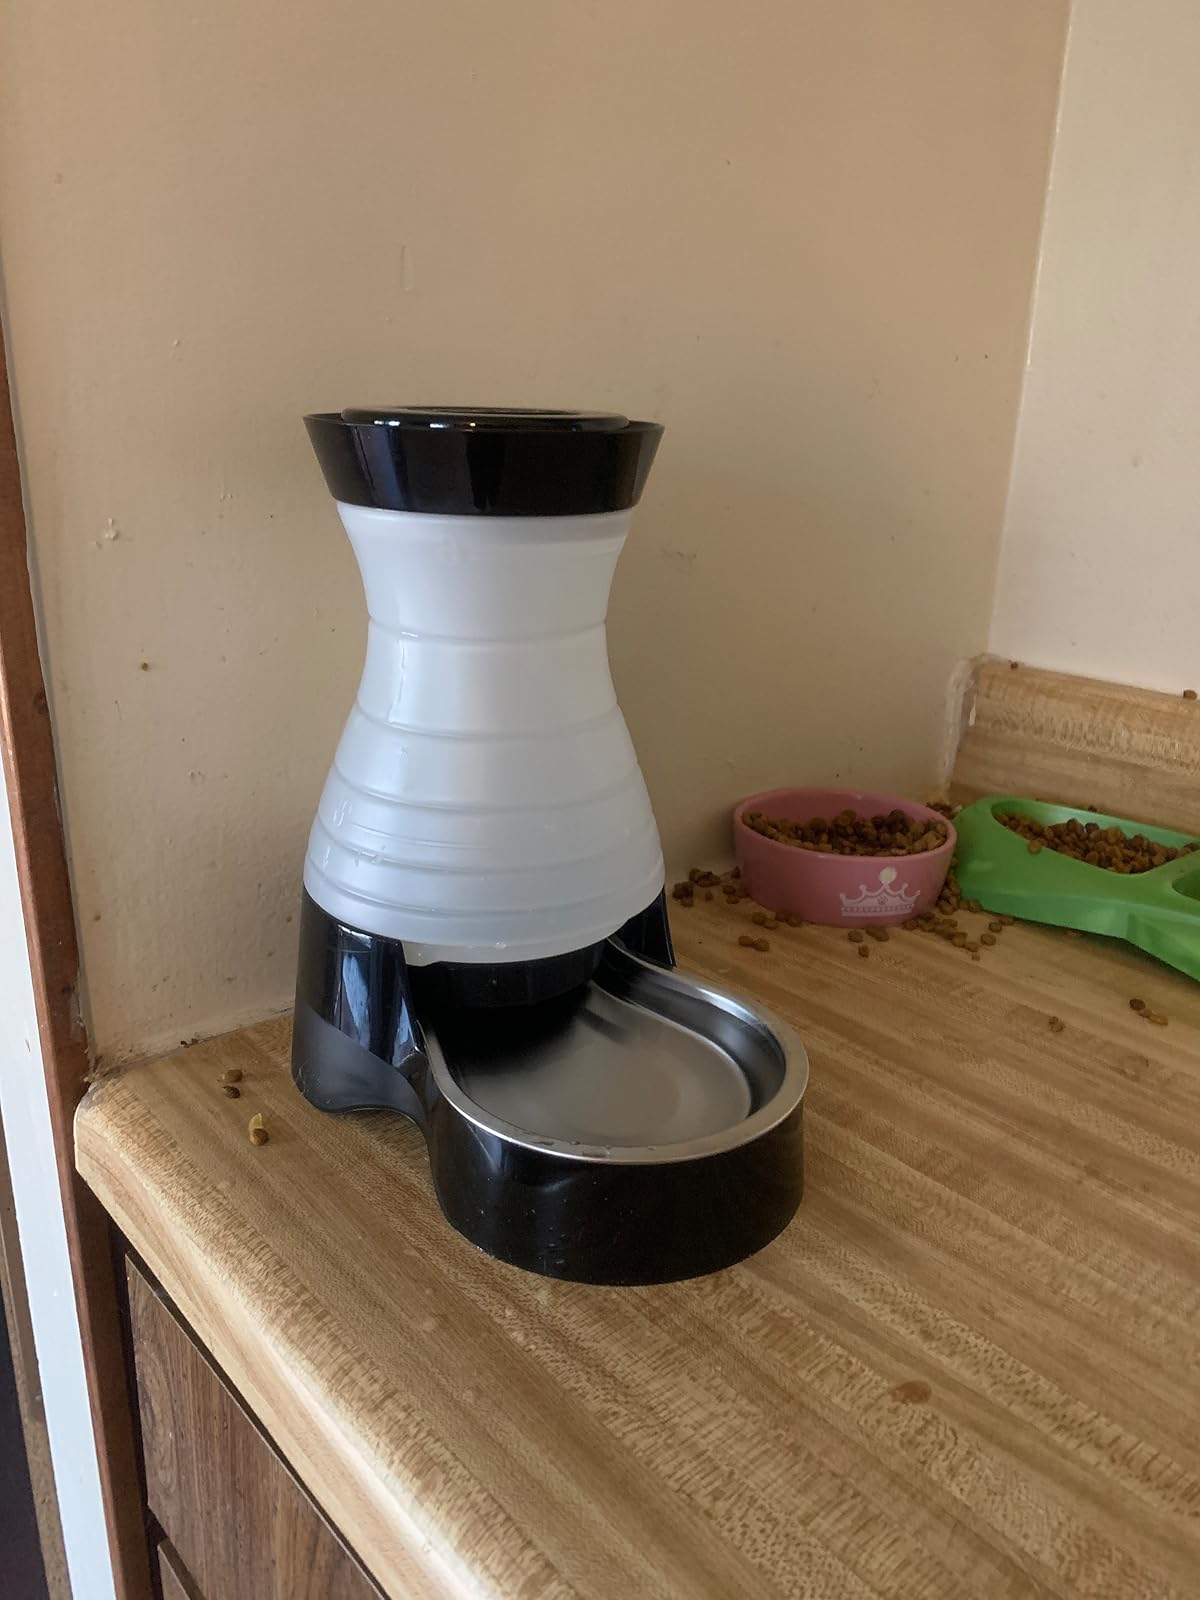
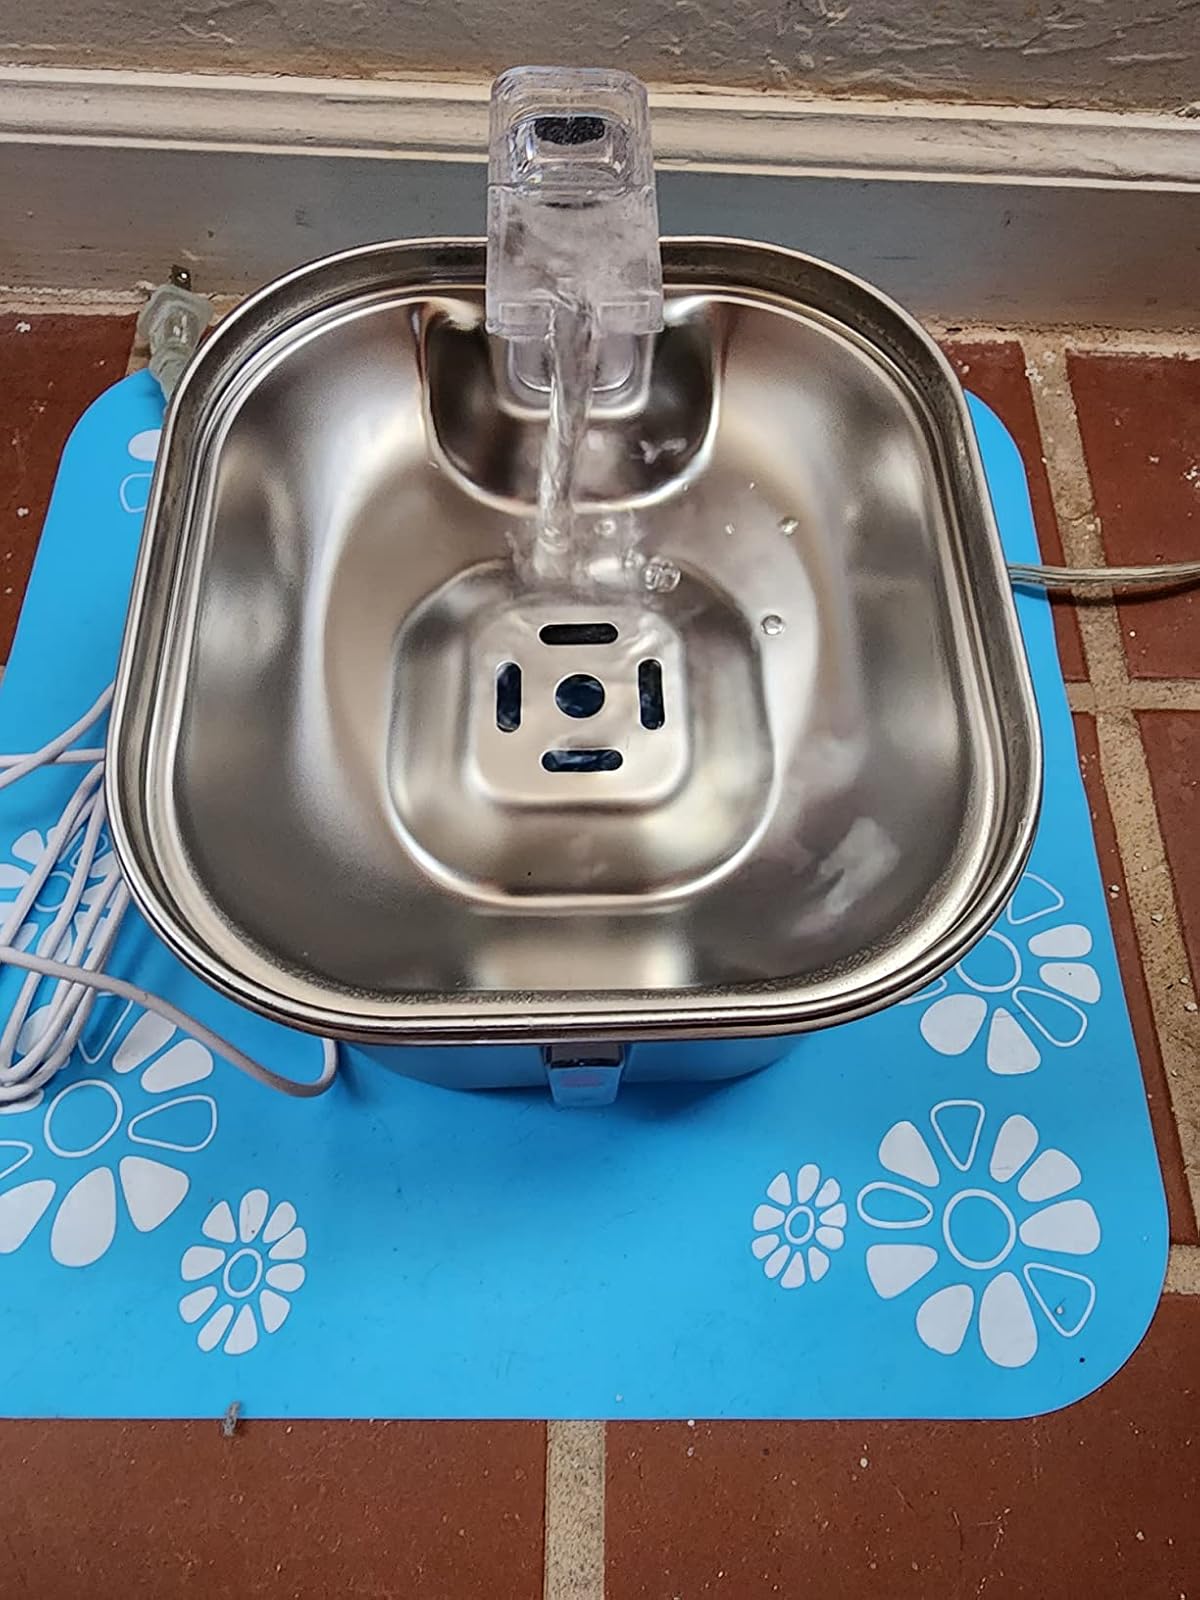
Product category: items_bowl
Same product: no